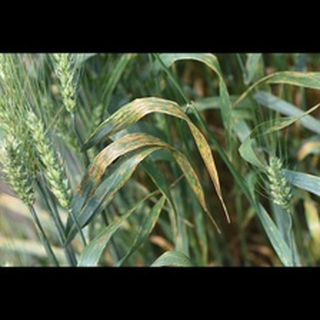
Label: wheat_leaf_blight